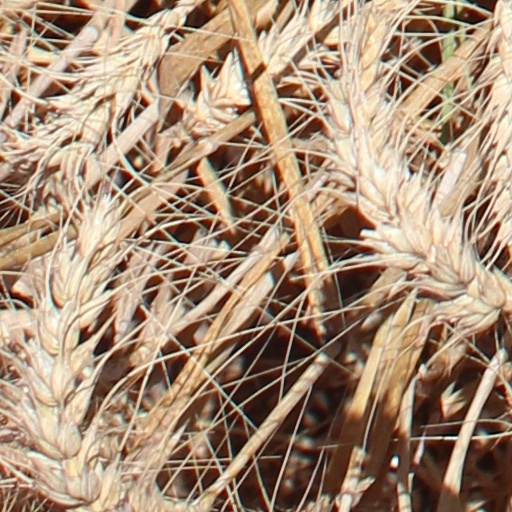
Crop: wheat